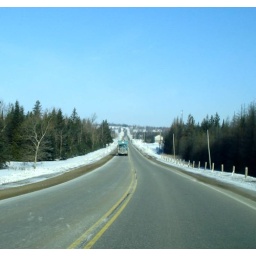
Heres a pic of a truck for Don1964 , the only one running around here this am...